Wildlife of Mauritius

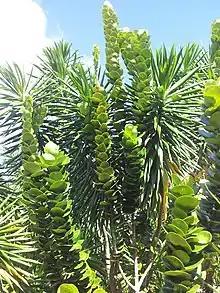
An endemic ebony species, "Diospyros revaughanii", at Monvert Nature Park.

Freshwater crabs are often found in waterways close to the sea. During the reproductive period, the adults gather on some riverbanks near the coast. The eggs are swept into the sea by water currents, and on hatching the young are carried into the river or coastal pond by the tides. The crabs feed mostly on algae and other vegetable matter.